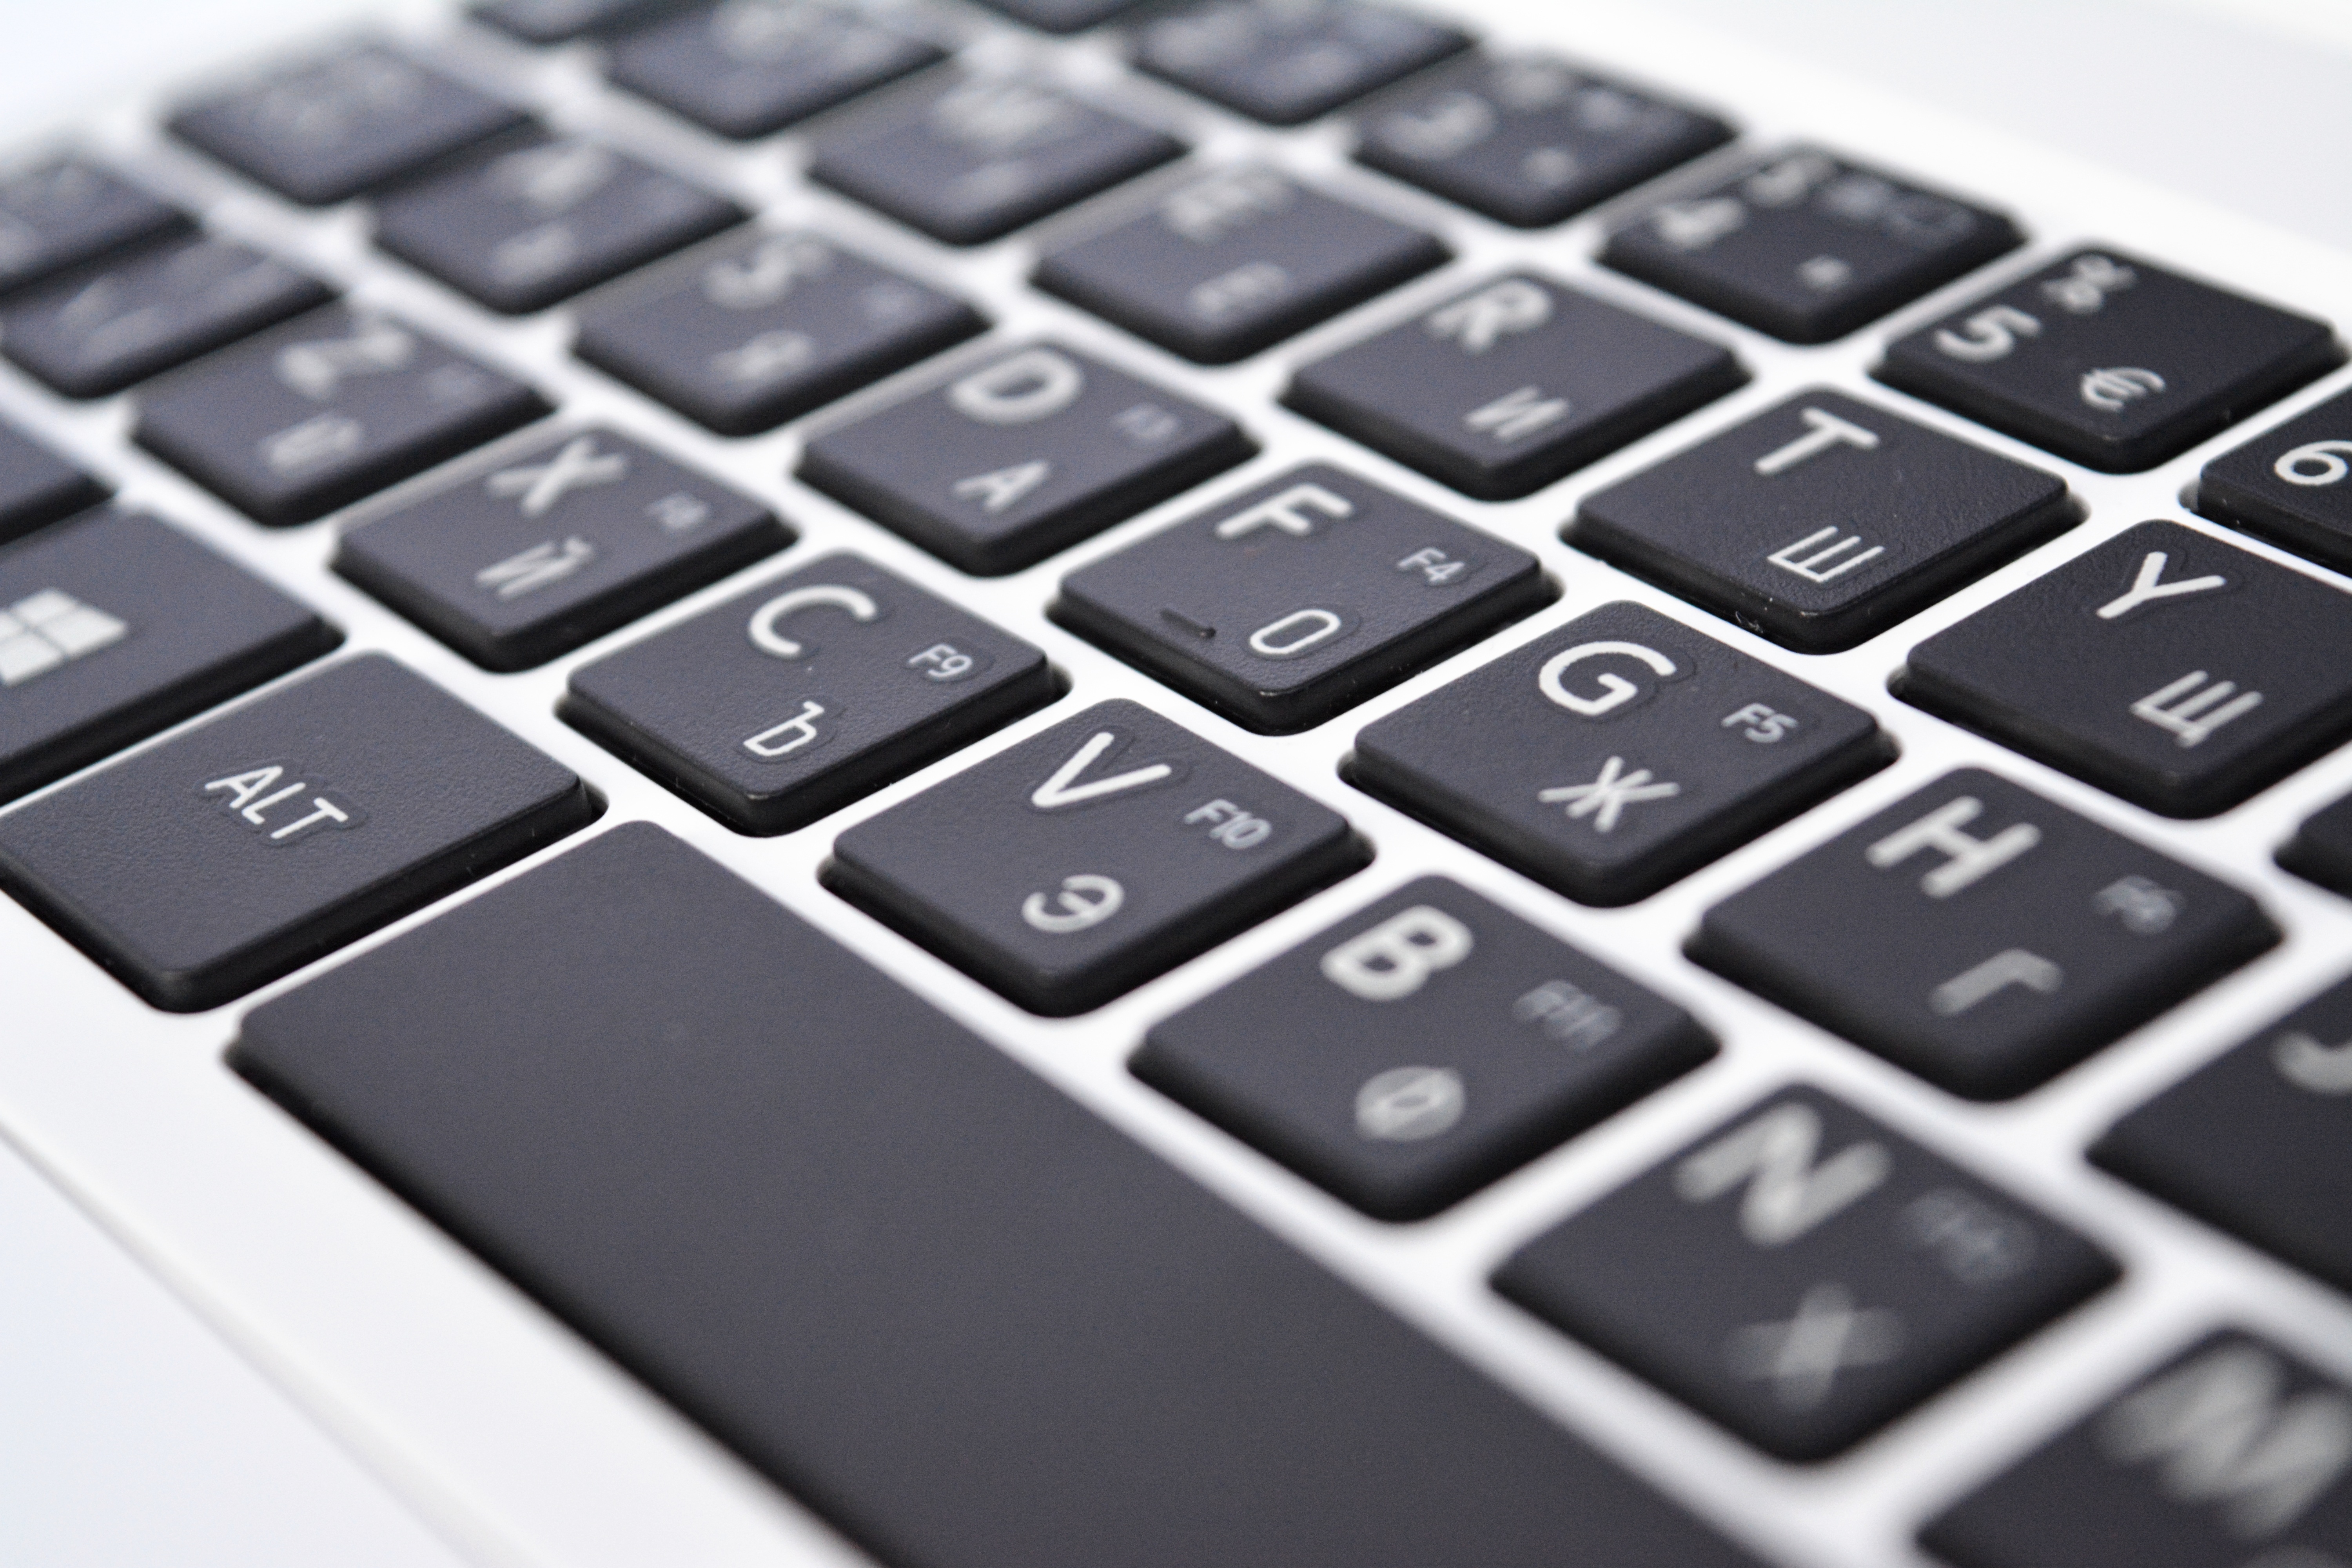
laptop, computer, typing, keyboard, technology, font, pc, multimedia, computer keyboard, numeric keypad, electronic device, musical keyboard, electronic keyboard, chiclet keyboard